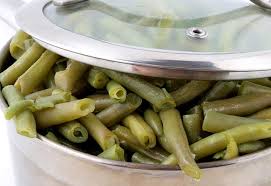
Yemek: taze_fasulye